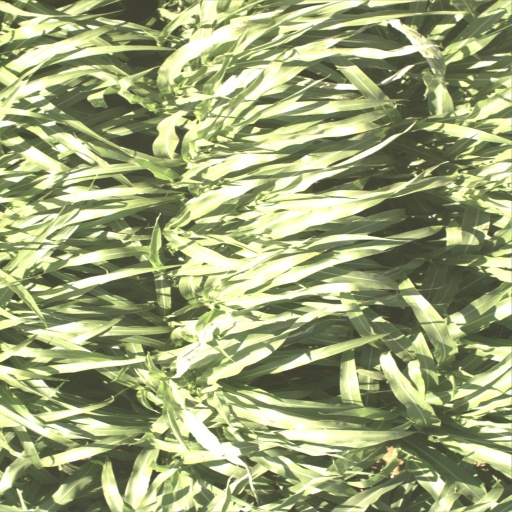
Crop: sorghum